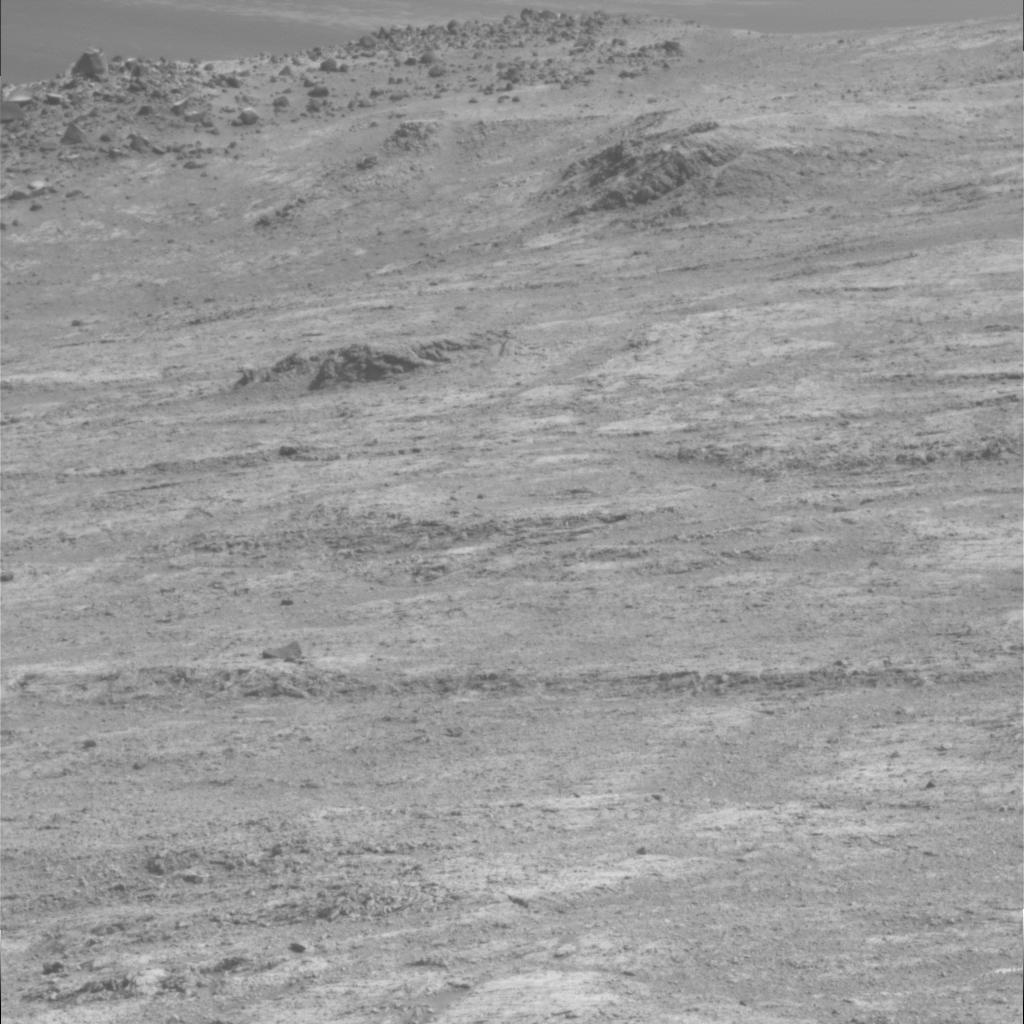
Surface features visible: Rock Outcrops, Clasts, Soil, Nearby Surface